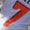
Number: 7